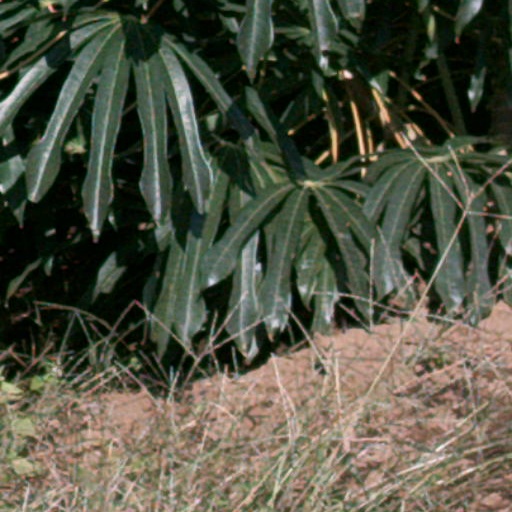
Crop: cassava